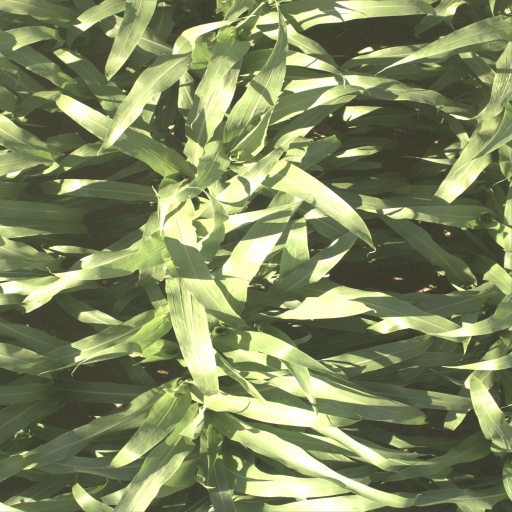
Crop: sorghum